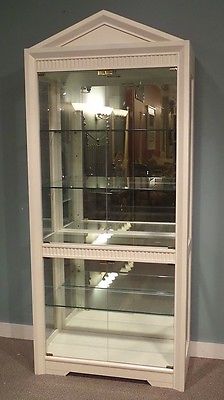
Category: cabinet